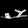
Label: Sandal